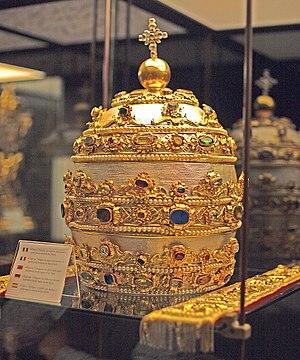
Une couronne est une forme symbolique traditionnelle de couvre-chef ou de chapeau porté par un monarque ou une divinité, pour qui la couronne représente traditionnellement le pouvoir, la légitimité, la victoire, le triomphe, l’honneur et la gloire, ainsi que l’immortalité, la justice et la résurrection. En art, on peut montrer la couronne offerte aux anges par des anges. Outre la forme traditionnelle, les couronnes peuvent également être en forme de couronne et être constituées de fleurs, de feuilles de chêne ou d'épines et être portées par d'autres, ce que la partie du couronnement vise à symboliser avec la couronne spécifique. Dans l'art religieux, une couronne d'étoiles est utilisée de la même manière qu'un halo. Les couronnes portées par les dirigeants contiennent souvent des bijoux
La tiare pontificale, appelée aussi le trirègne, est la triple couronne des papes, à caractère non liturgique, mais cependant doctrinal car la tiare symbolise le pouvoir pétrinien donné par Jésus-Christ à saint Pierre. Quoiqu'actuellement elle ne soit plus portée par les papes - le dernier à la porter fut Paul VI - la tiare fait toujours partie des armoiries du Vatican et de l'emblème du Saint-Siège.
La liste des anciens États italiens recense les États qui se sont succédé au cours de l'Histoire sur le territoire de l'Italie contemporaine.